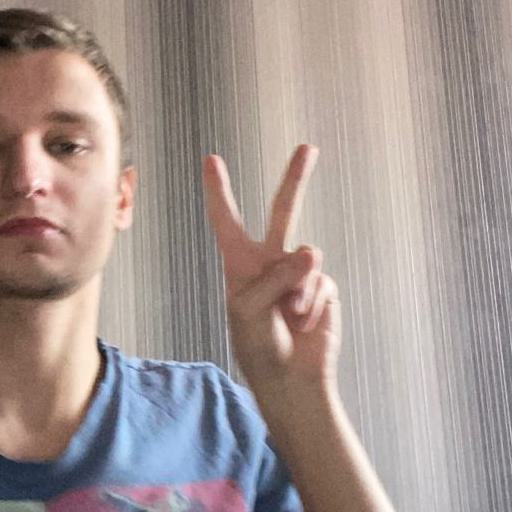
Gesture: peace